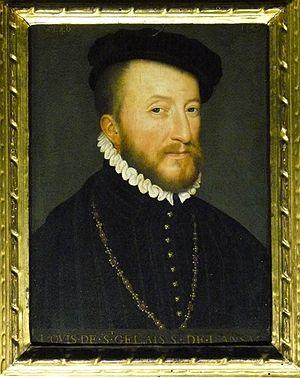
Jacquette de Lansac est une maîtresse du roi François Iᵉʳ.